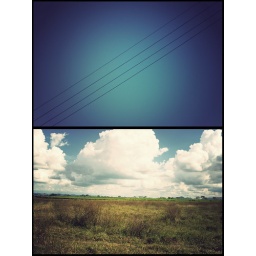
&amp;quot;breathing in the sky blue sounds. of memories of other days&amp;quot;